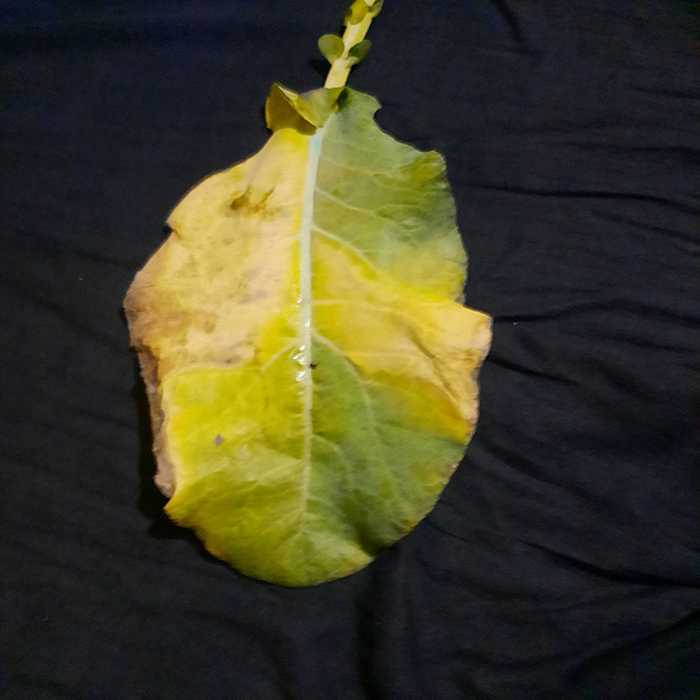
Plant: Cauliflower
Label: Black Rot